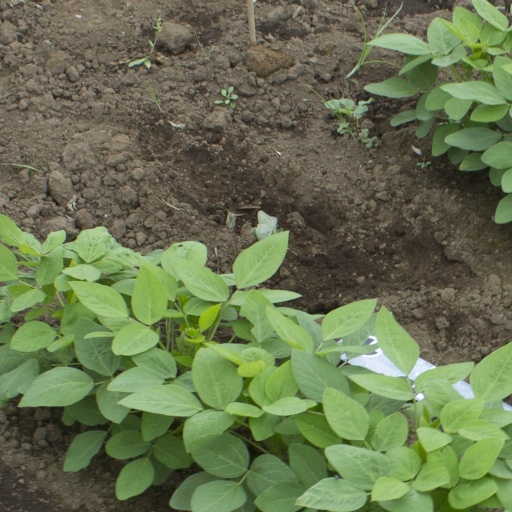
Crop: soybean